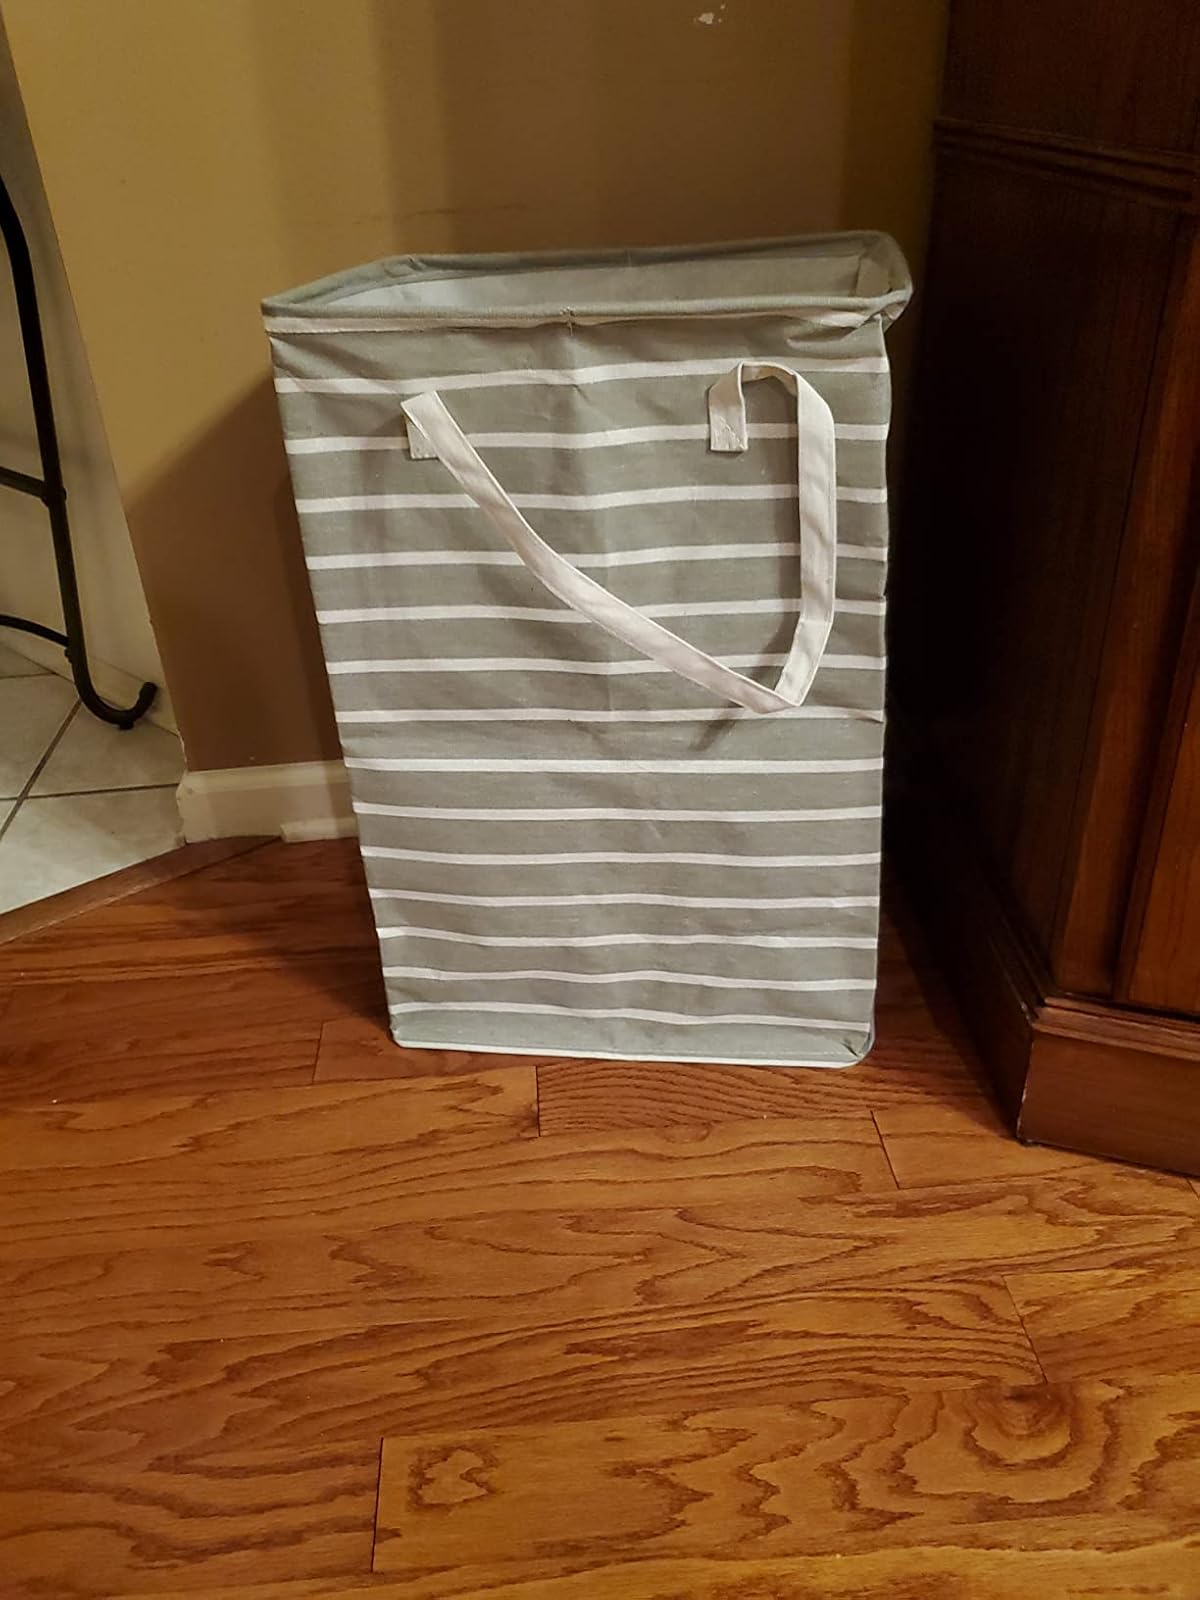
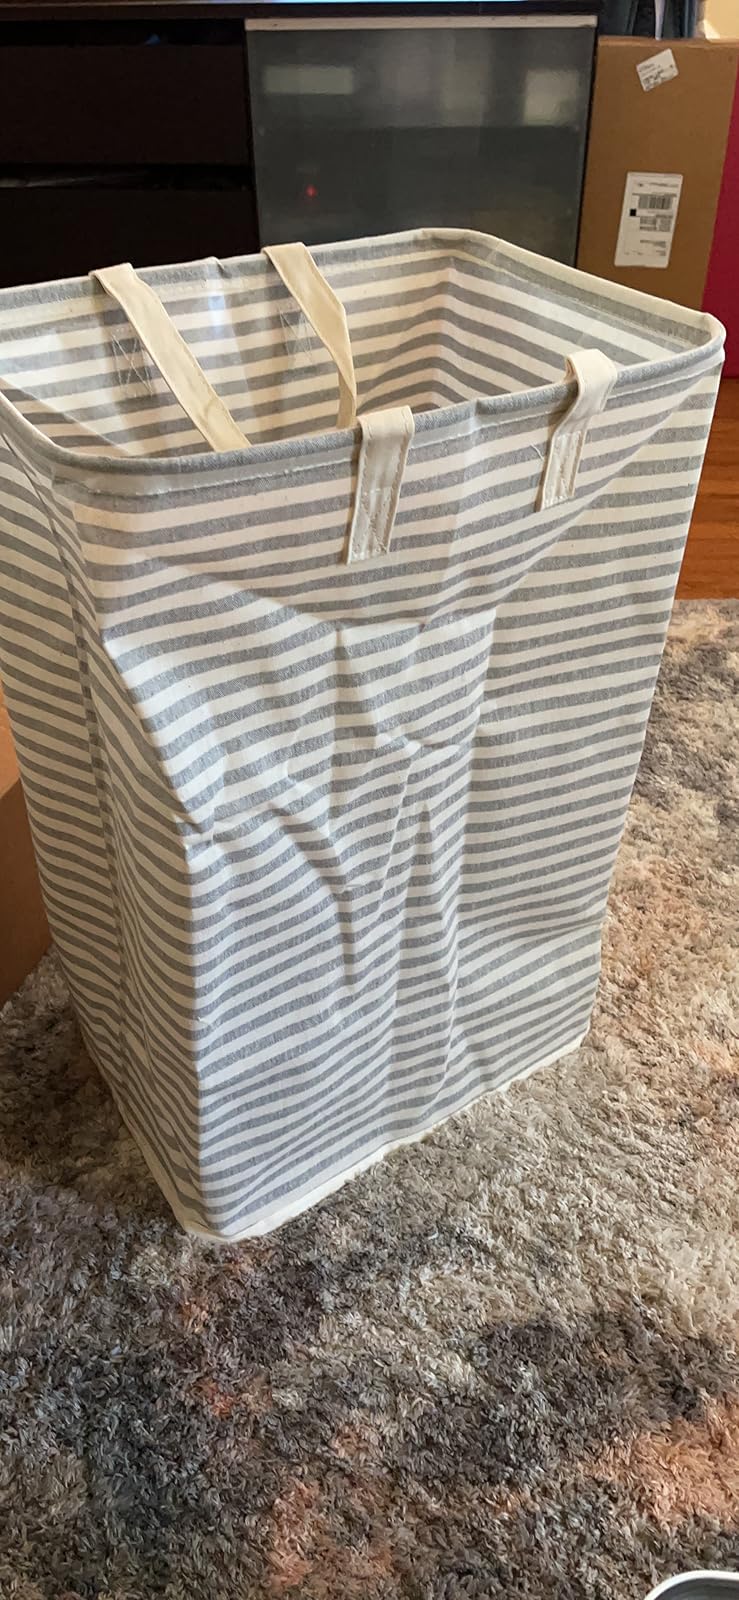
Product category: items_hamper
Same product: no